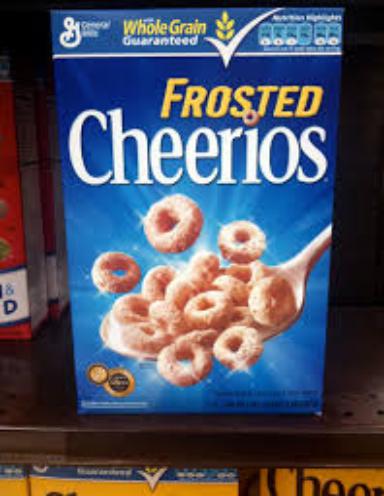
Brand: Frosted Cheerios
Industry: Food